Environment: real
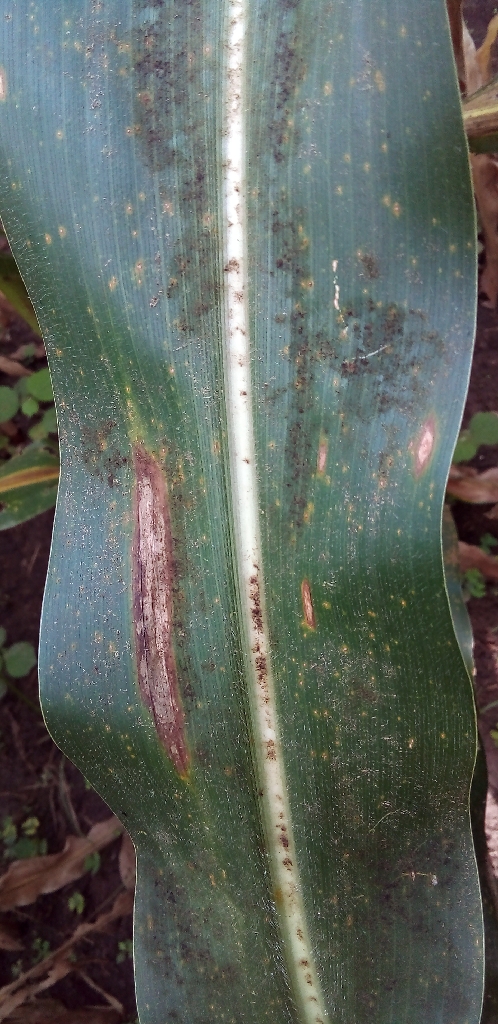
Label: northern_corn_leaf_blight